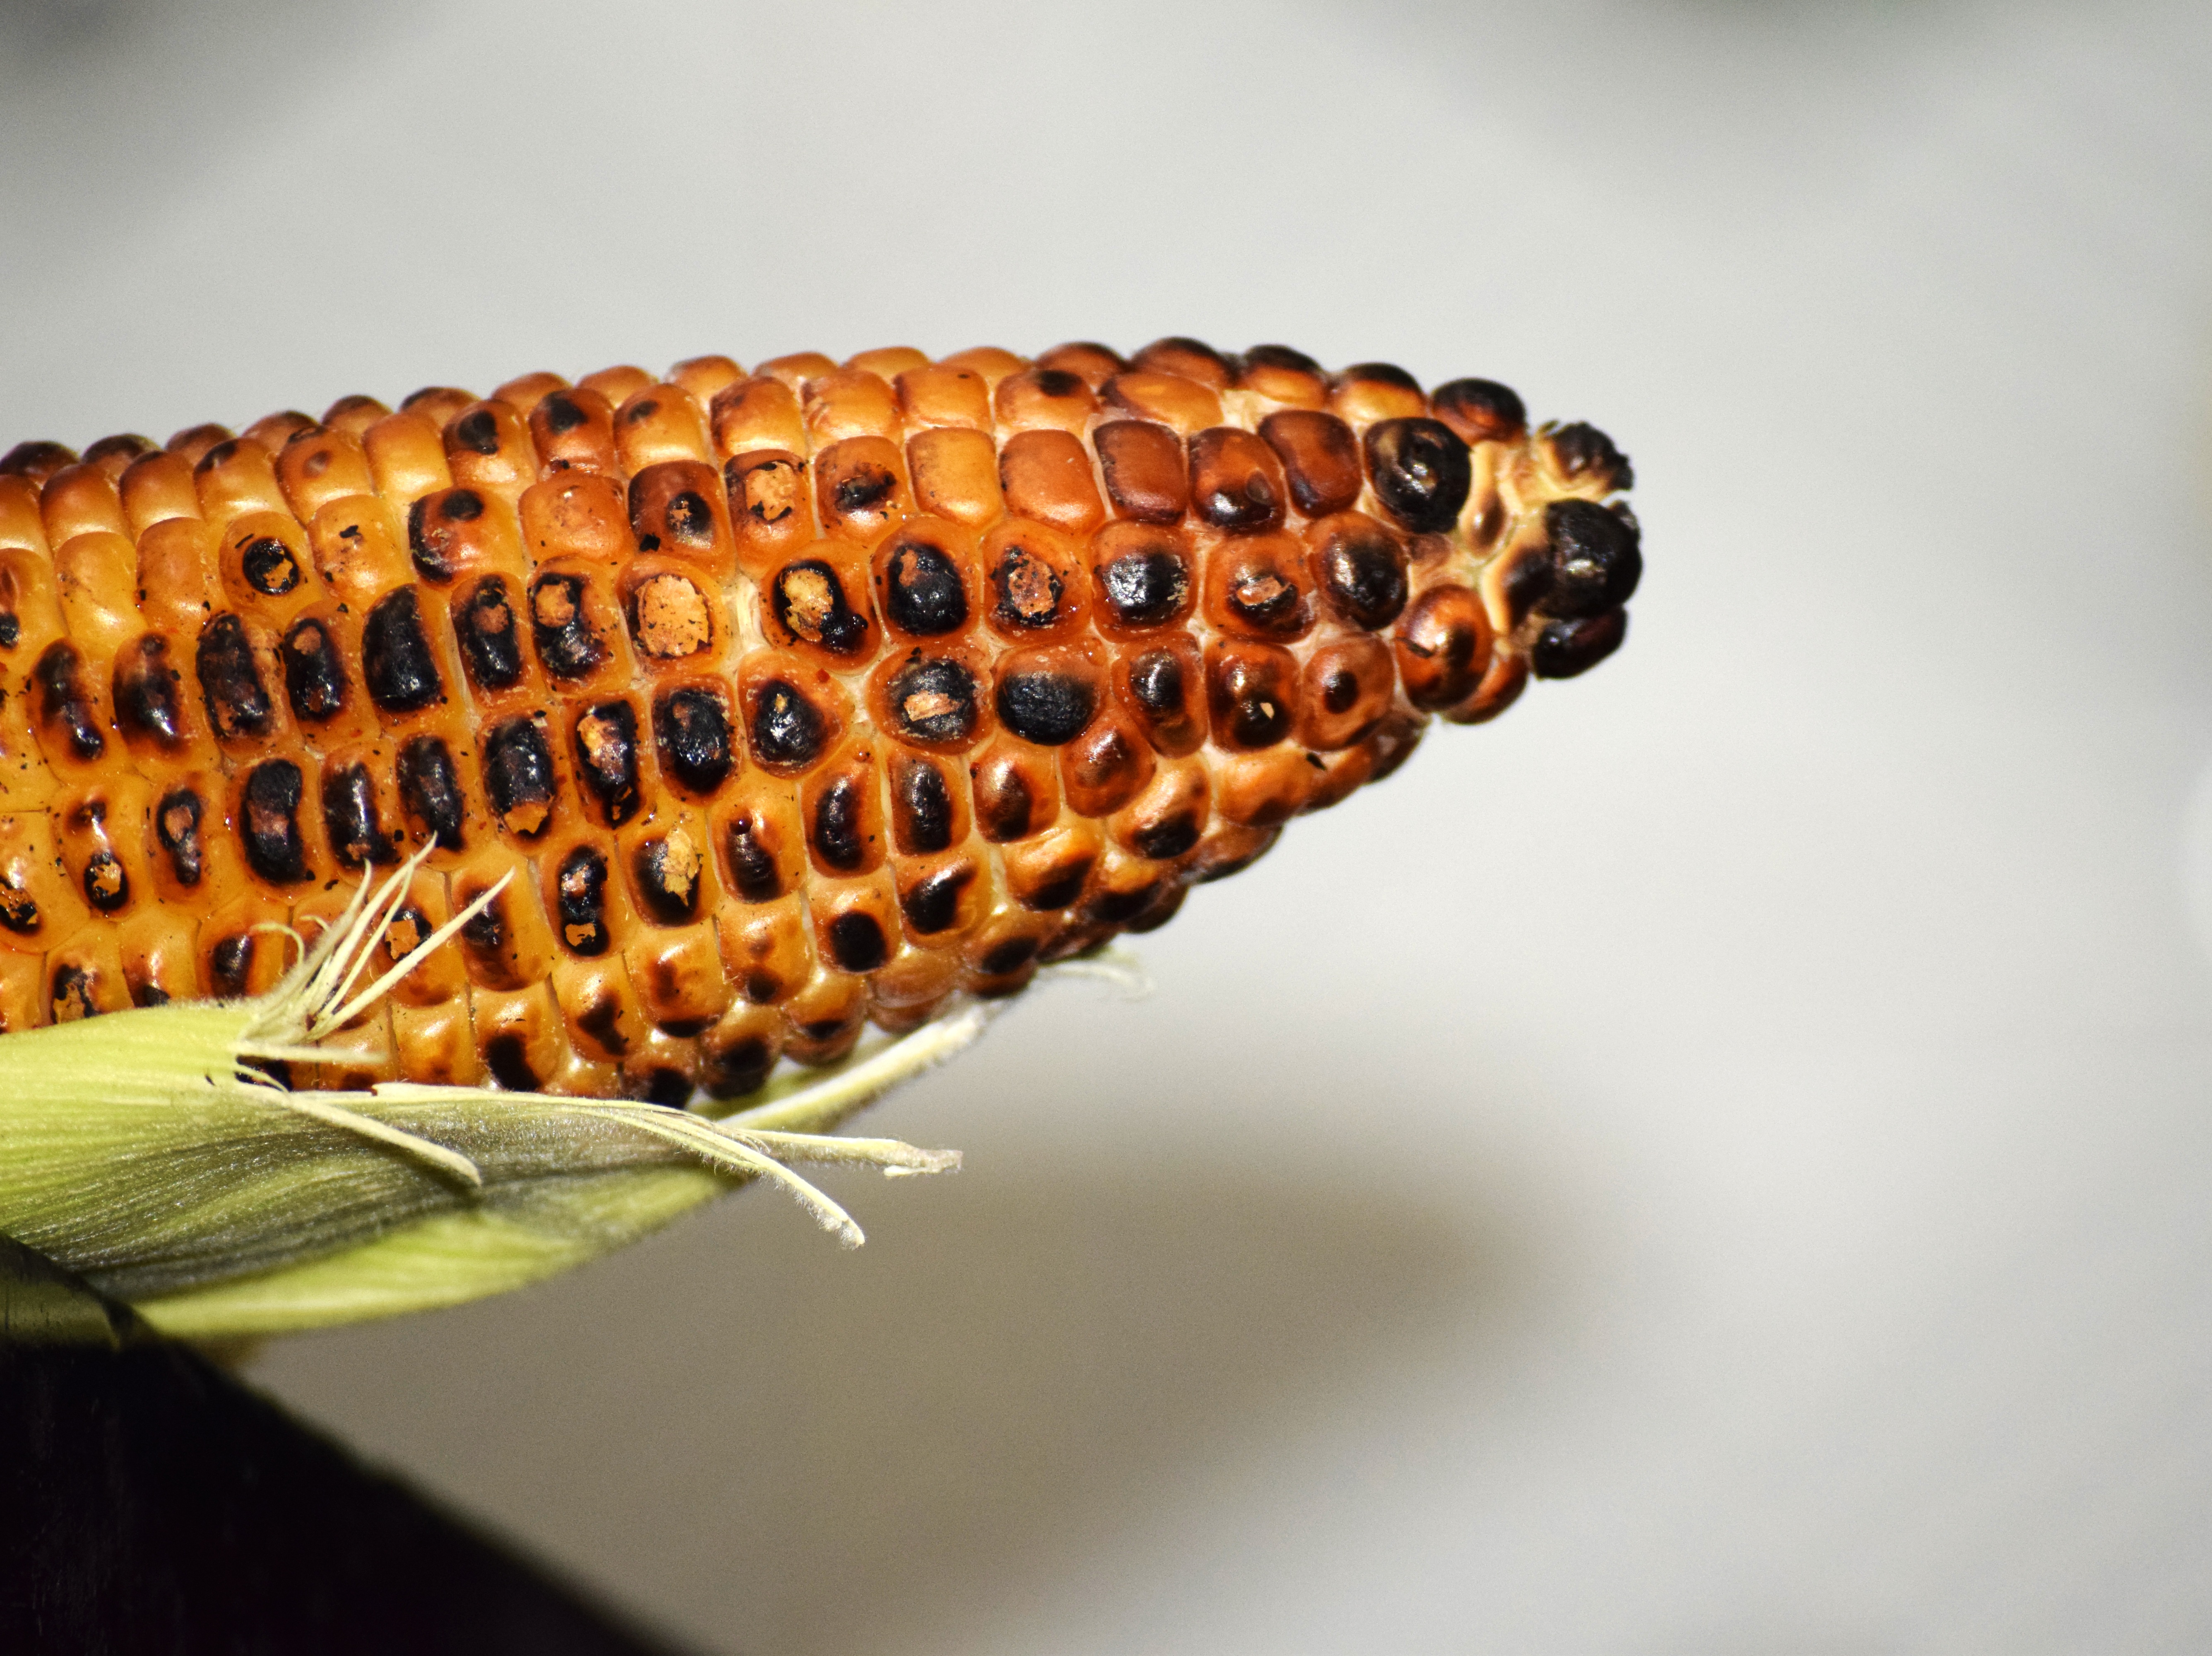
photography, grain, leaf, flower, pattern, food, insect, corn, healthy, invertebrate, close up, design, tasty, vegetarian, macro photography, moths and butterflies